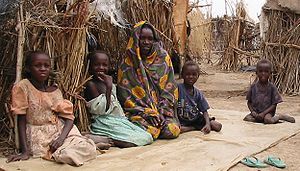
Darfur-konfliktens forløb / 2004
Flygtningelejr med internt fordrevne i Darfur
Darfur-konfliktens forløb af omfatter de begivenheder der er direkte relateret til de krigshandlinger der stadig finder sted i Darfur. Forløbet af Darfur-konflikten kan ikke etableres med fuldstændig nøjagtighed, pga. de dårlige kommunikationsforbindelser til regionen. Baggrunden for konflikten skal bl.a. findes i overbefolkning og den medfølgende konkurrence om adgangen til ressourcer mellem de forskellige befolkningsgrupper som lever i området. En af årsagerne til den voldelige udvikling af denne længerevarende konfliktsituation er den undertrykkelse, som landets ikke-arabiske befolkningsgrupper føler at de er udsat for af Sudans arabiske orienterede militærdiktatur. Sudans sydlige provinser har længe været præget af borgerkrig, samtidig truede grupper, der var støttet af Eritrea, de økonomisk vigtige olieledninger mod øst. I begyndelsen af 21. århundrede opstod der også oprørsgrupper i den vestlige Darfur region som indledte en væbnet opstand mod centralregeringen; pga. de øvrige konflikter i landet var kun få regeringssoldater udstationeret i Darfur.